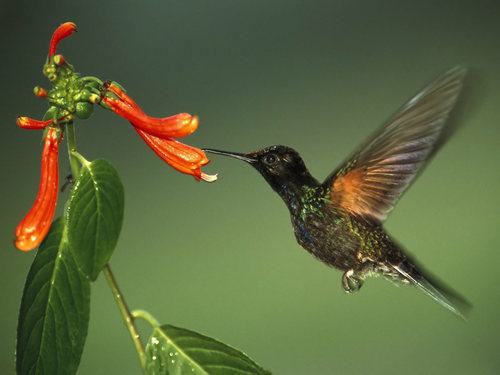
A photo of a green violetear